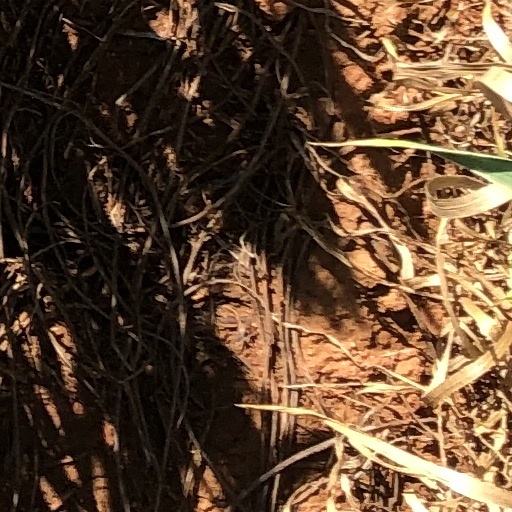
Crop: wheat